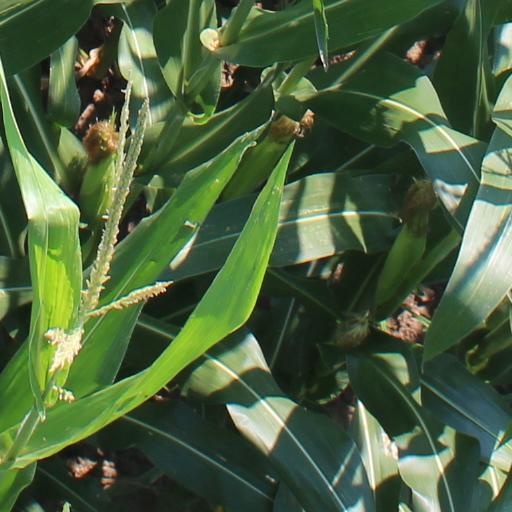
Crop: maize; corn